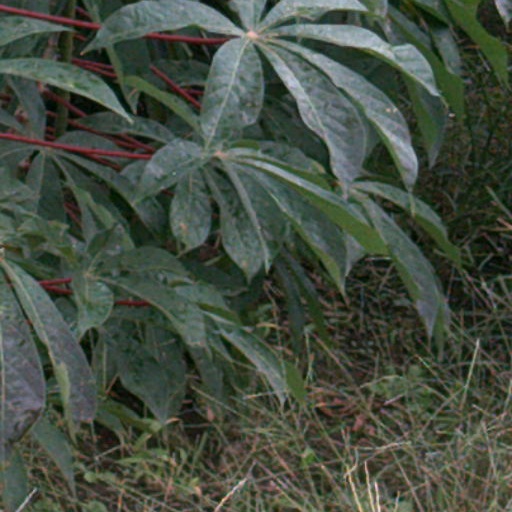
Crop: cassava